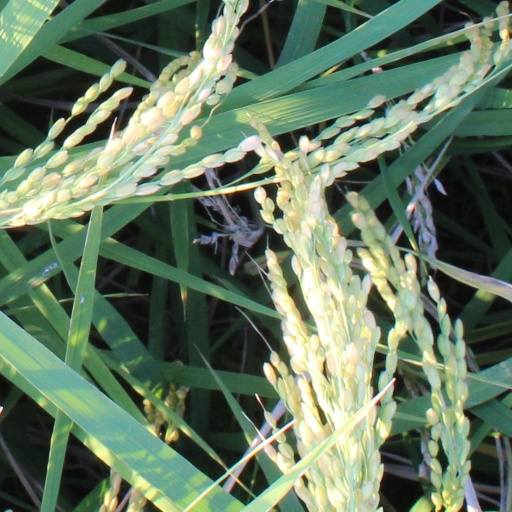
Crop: rice